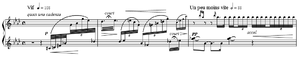
Delage préface du Kokinshu
Sept haï-kaïs est un cycle de mélodies de Maurice Delage pour soprano et ensemble de musique de chambre avec flûte, hautbois, clarinette en si, piano et quatuor à cordes. L'œuvre porte parfois le numéro d'op.9, dans le catalogue des œuvres du compositeur.